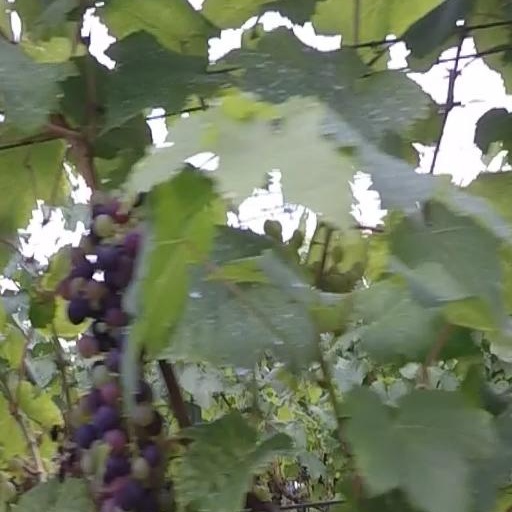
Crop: grape